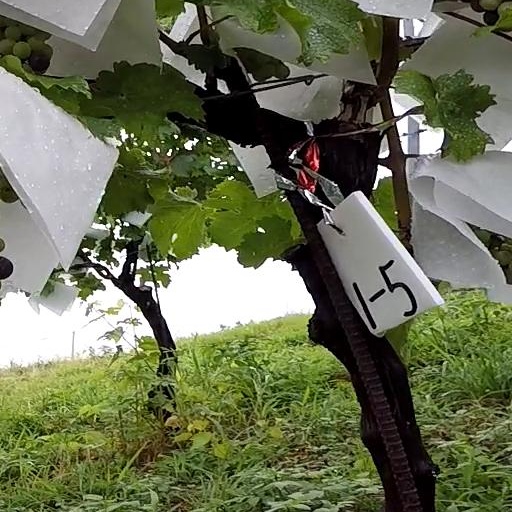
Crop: grape